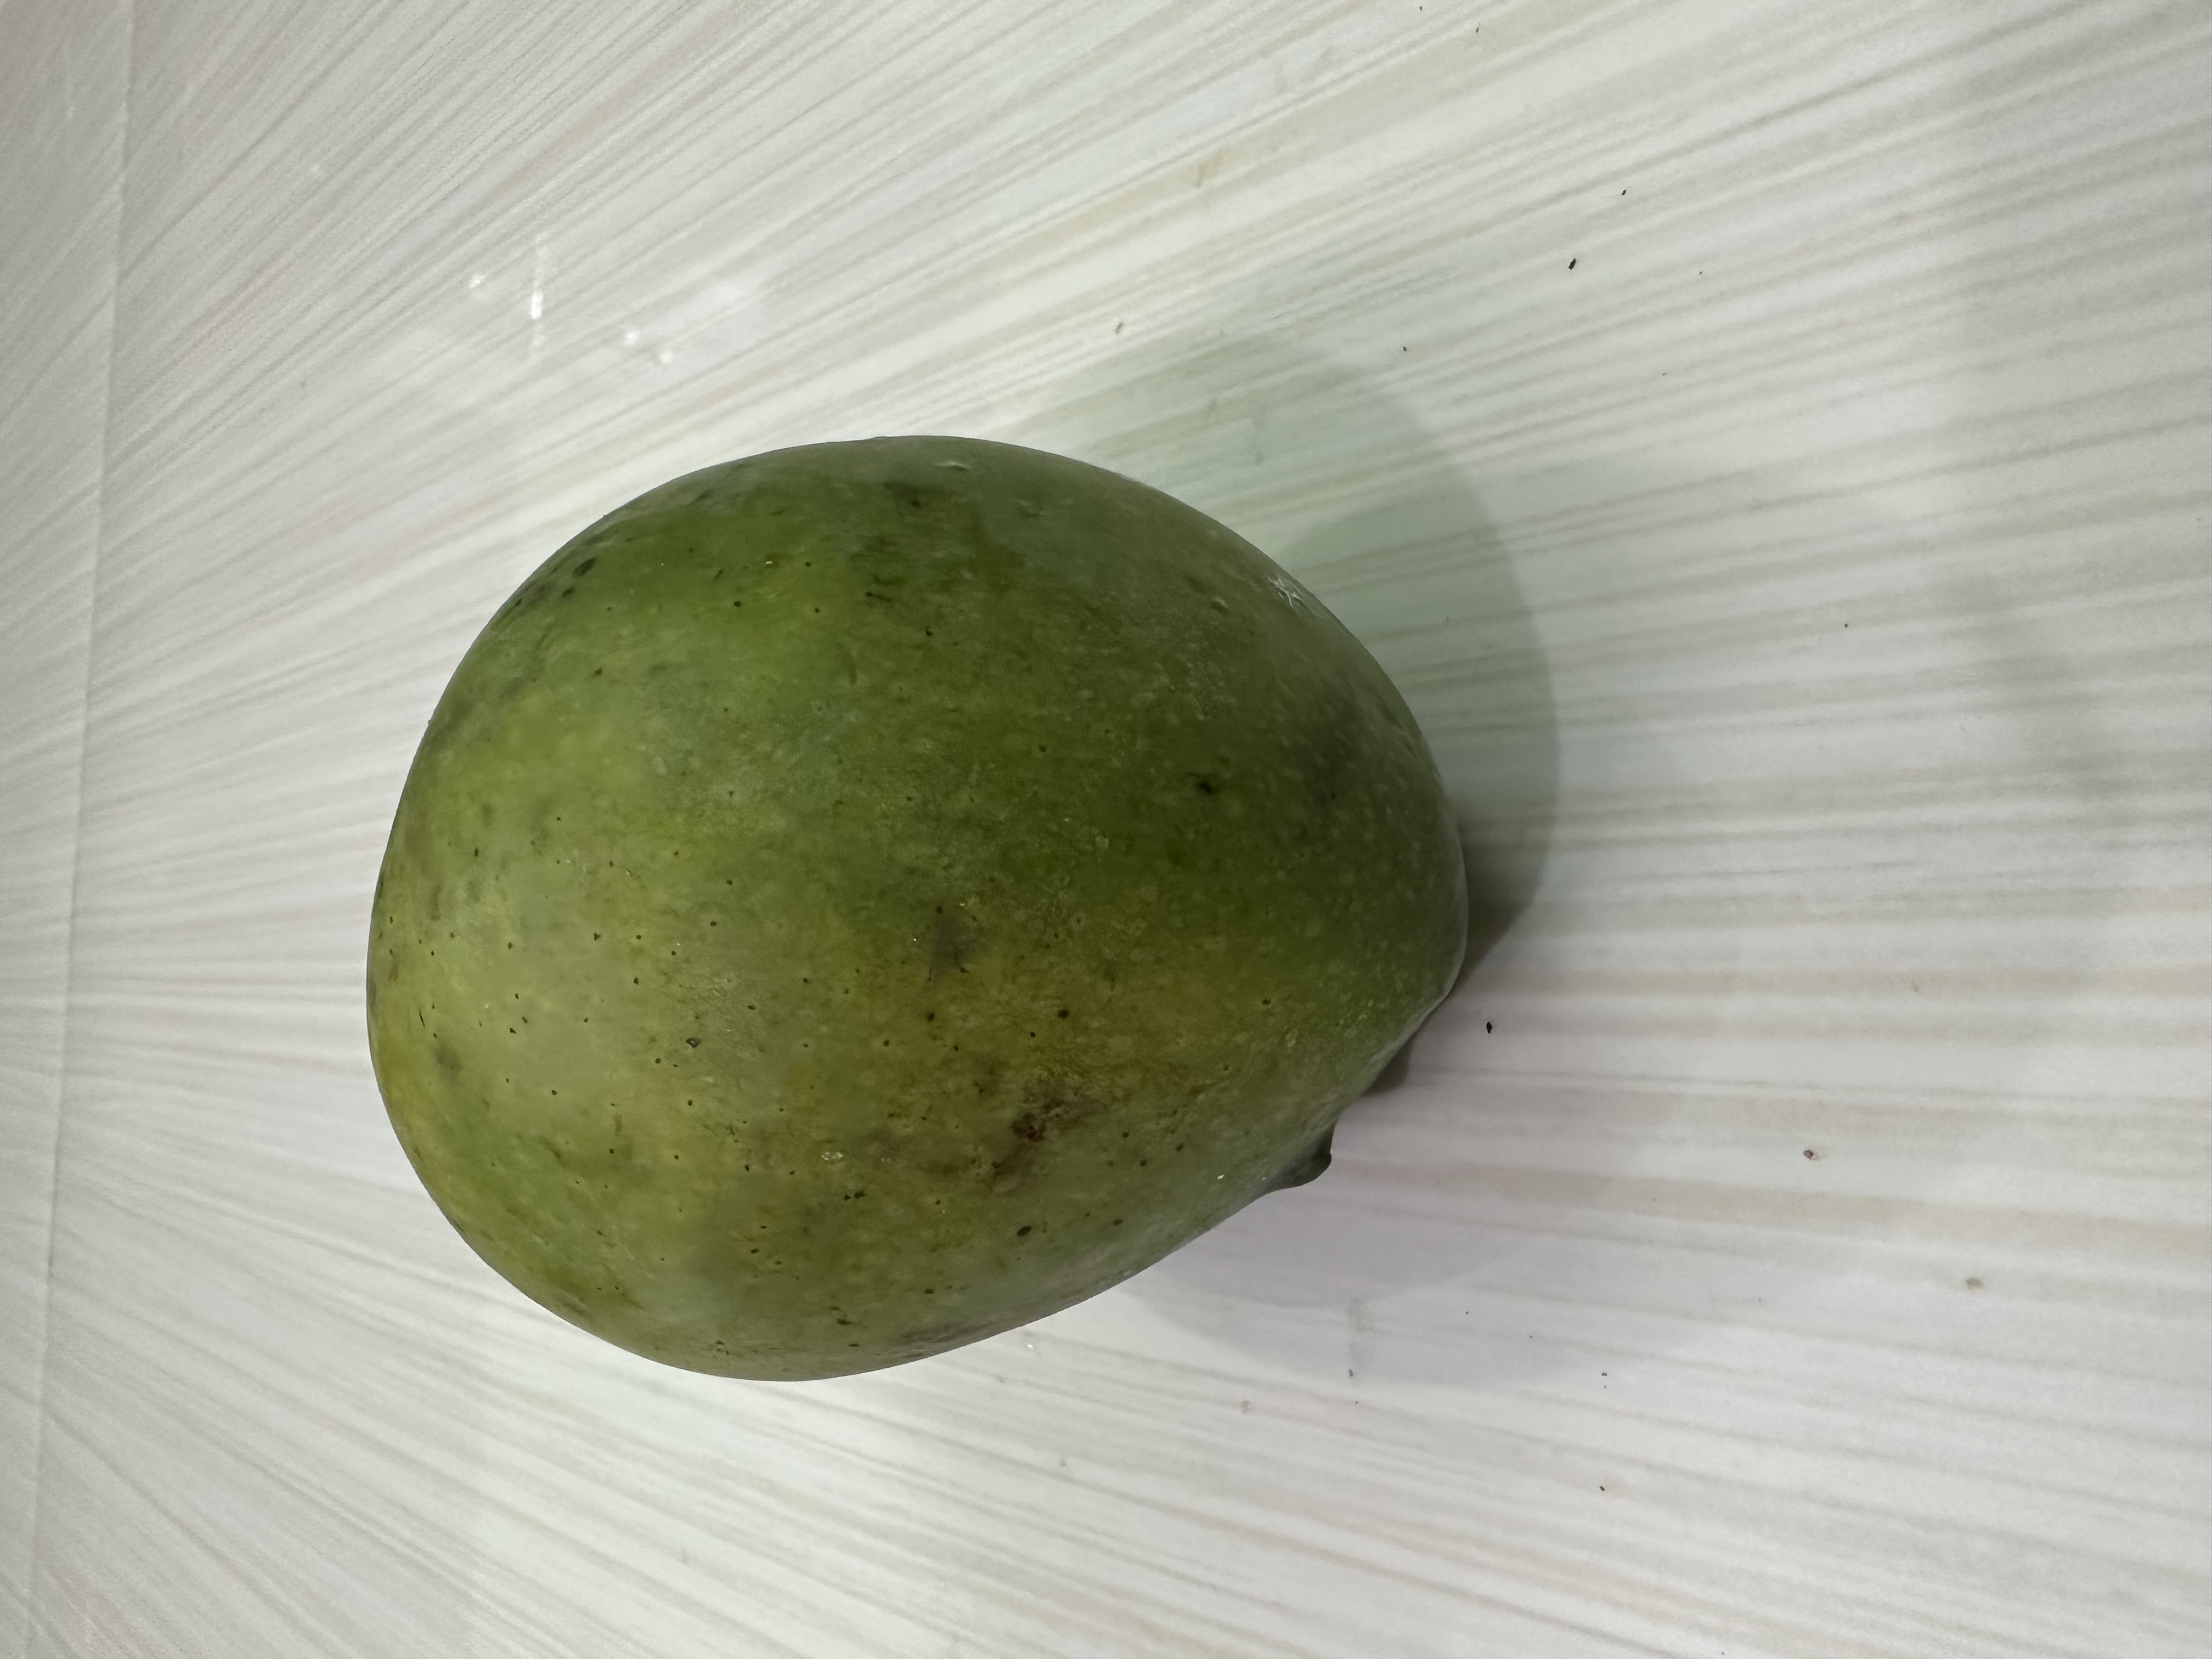
Mango variety: Harivanga